Patrick Lodiers

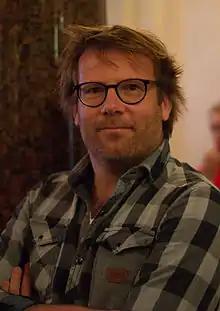

Patrick Emanuel Martinus Lodiers (born October 25, 1971) is a Dutch television presenter and a former chairman of BNN.